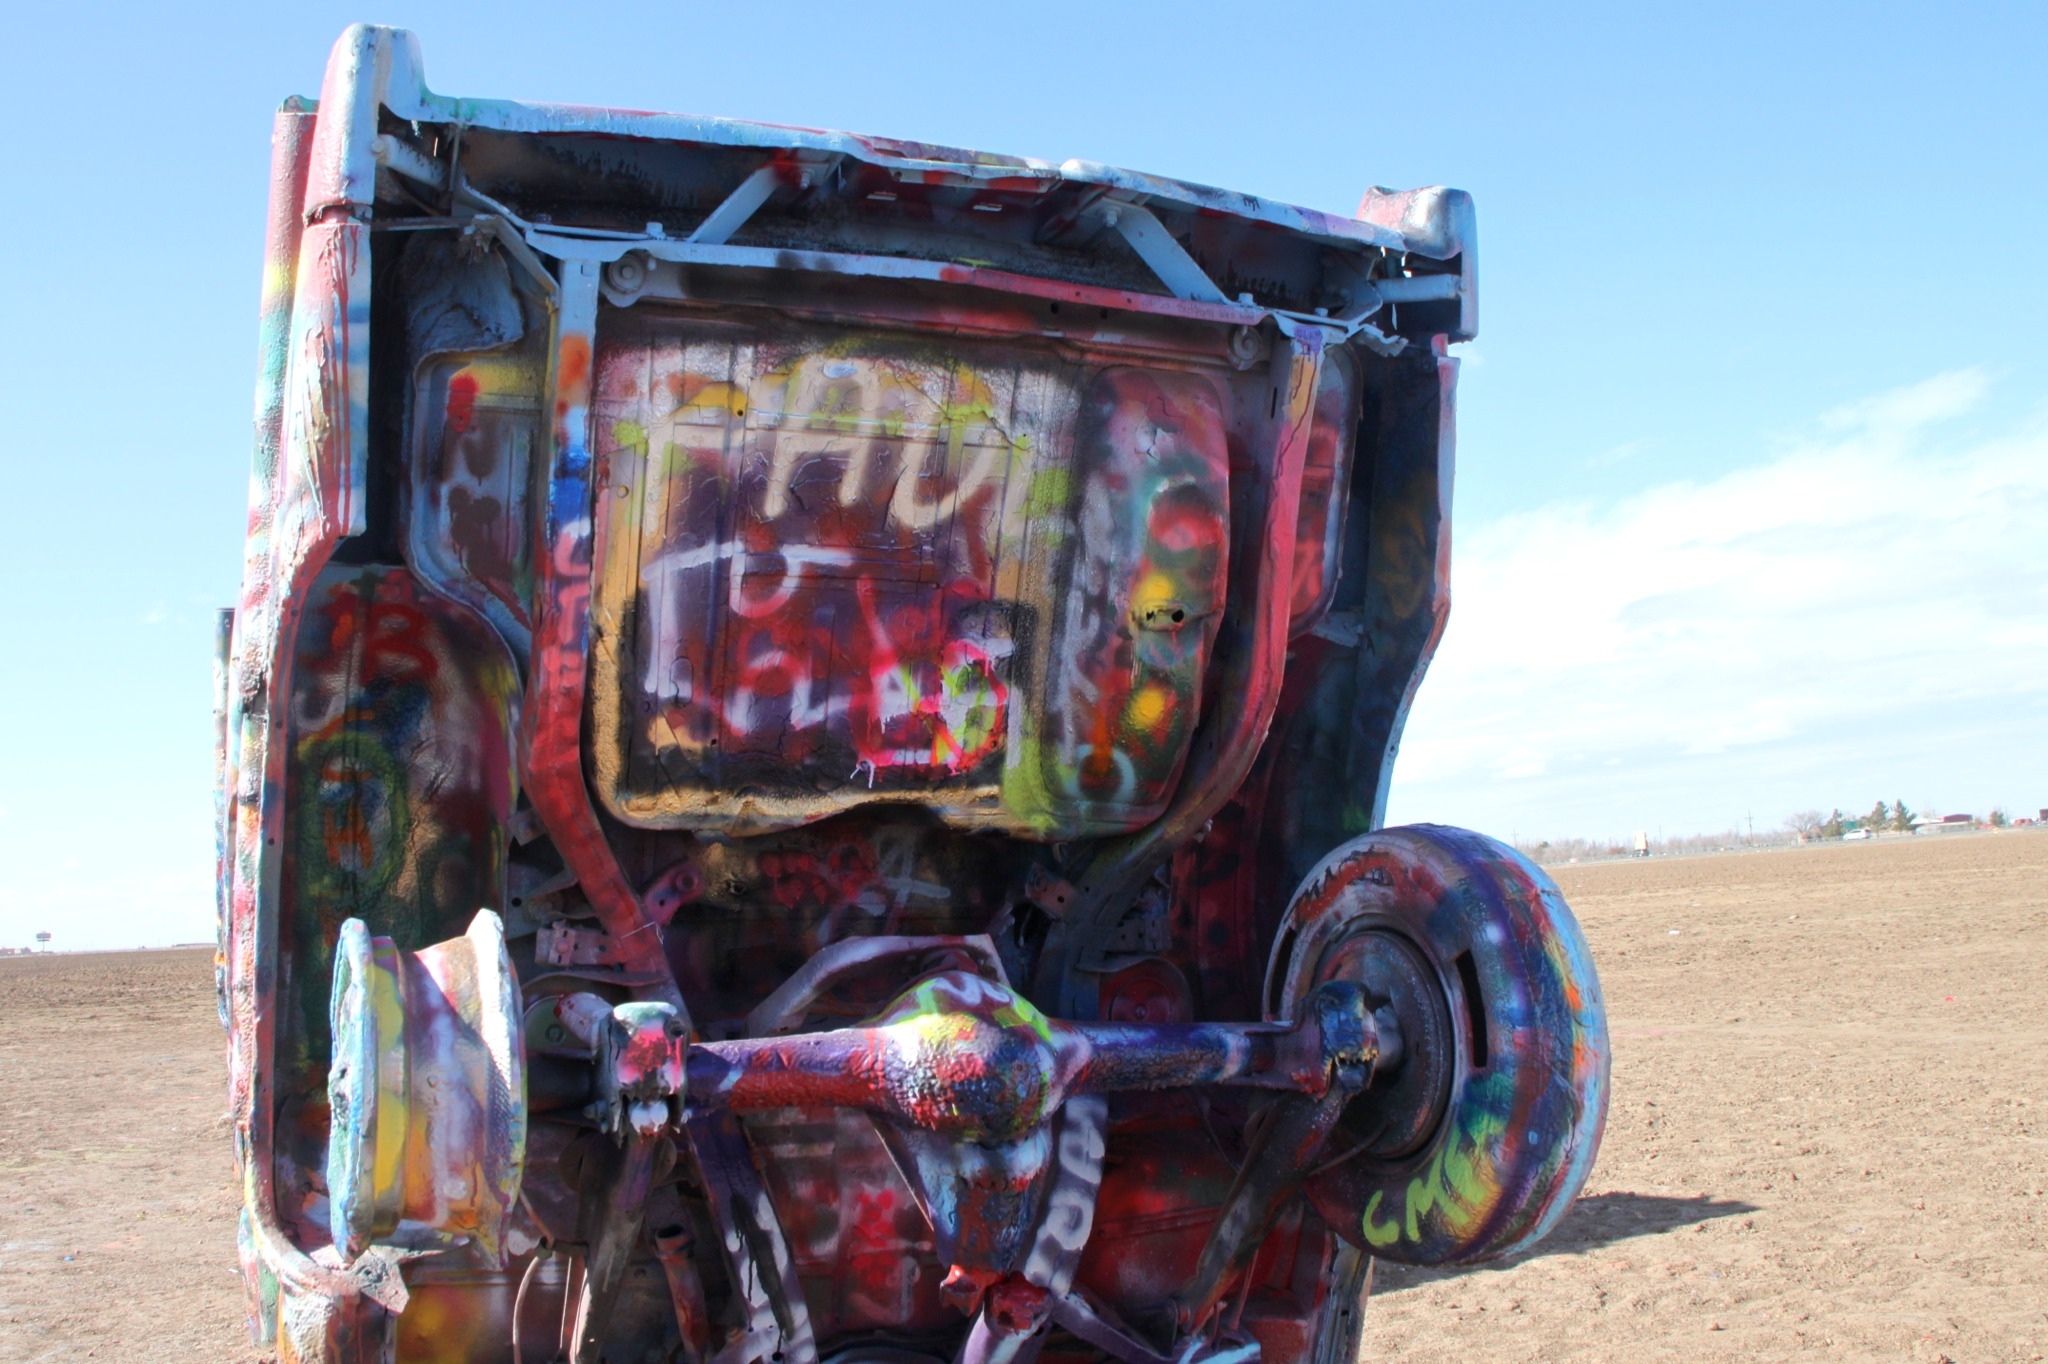
tractor, vehicle, land vehicle